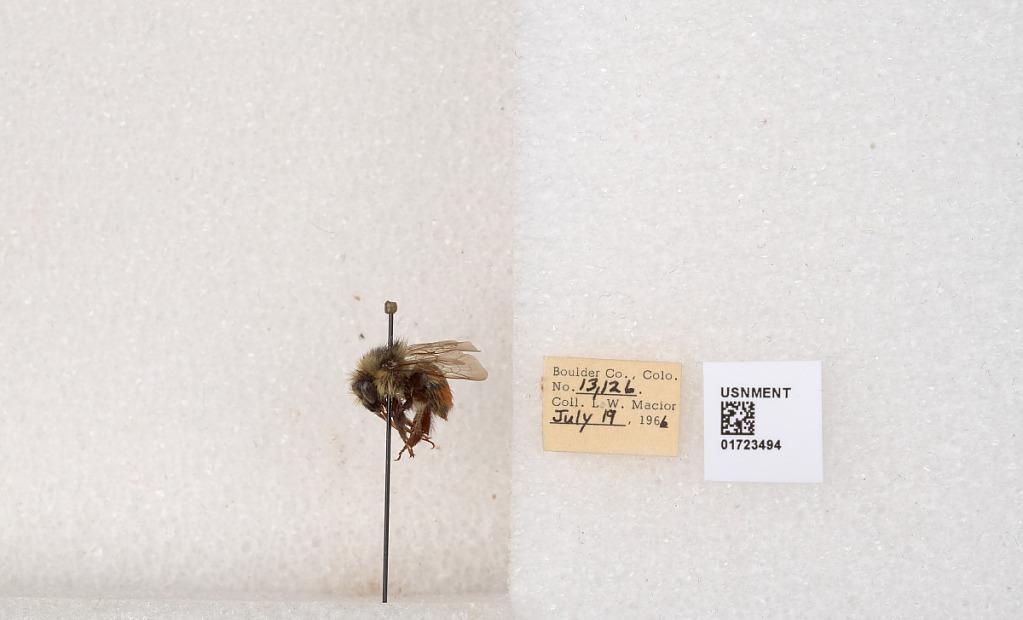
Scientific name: Bombus flavifrons Cresson
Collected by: L. Macior
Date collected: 1966-7-19
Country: United States
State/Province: Colorado
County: Boulder
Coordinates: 40.0925, -105.358